Royal Palaces of Abomey

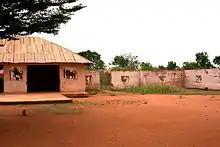
Royal Palace of Abomey

The Royal Palaces of Abomey are 12 palaces spread over an area of at the heart of the Abomey town in Benin, formerly the capital of the West African Kingdom of Dahomey. The Kingdom was founded in 1625 by the Fon people who developed it into a powerful military and commercial empire, which dominated trade with European slave traders on the Slave Coast until the late 19th century, to whom they sold their prisoners of war. At its peak the palaces could accommodate up to 8000 people. The King's palace included a two-story building known as the "cowrie house" or "akuehue". Under the twelve kings who succeeded from 1625 to 1900, the kingdom established itself as one of the most powerful of the western coast of Africa.